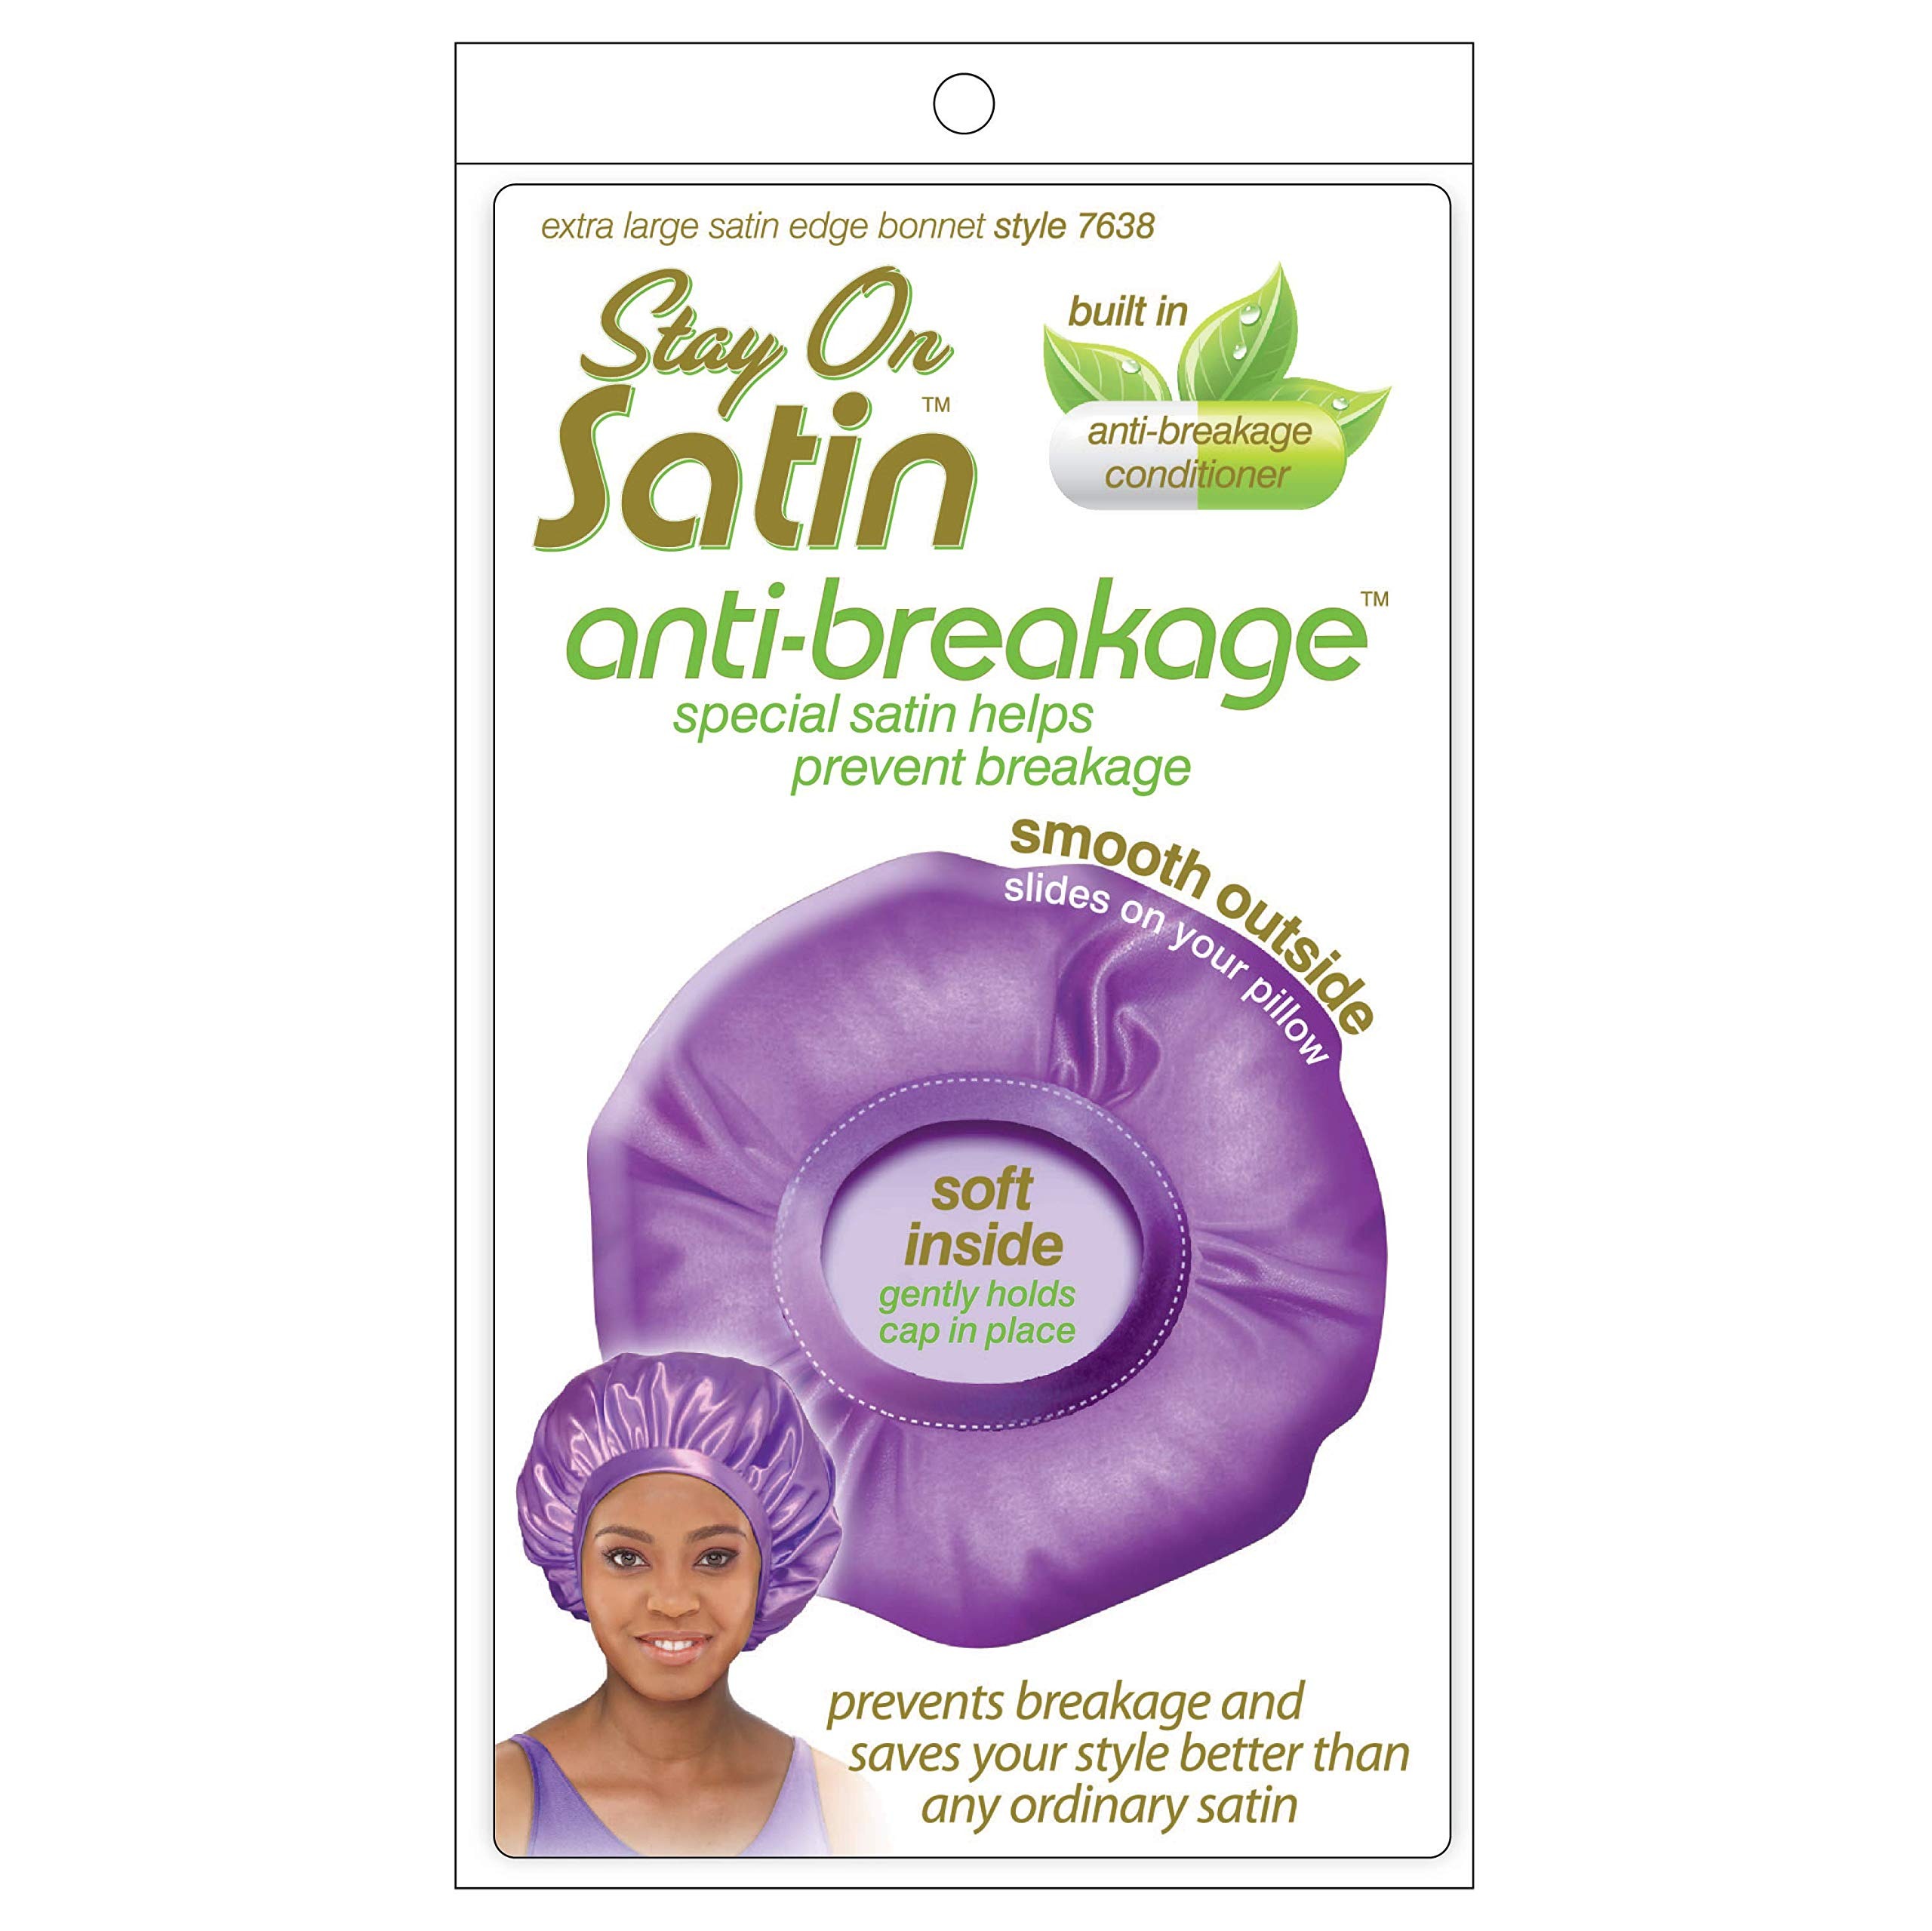
Item Name: Stay On Satin Hair Wrap Anti-Breakage Extra Large Womens Bonnet for Sleeping, Assorted Colors
Bullet Point 1: Satin hair bonnet comes in ready to wear large size and activates a built in anti-breakage conditioner to help save hair style even longer
Bullet Point 2: Hair styling accessory is made of high quality satin fabric which protects hair while preventing breakage
Bullet Point 3: Hair Bonnet is made of a silk like material which is very smooth and breathable for long and durable use on pillow
Bullet Point 4: Hair cap is great for multiple hair styles including: buns, loose hair, dreadlock, braids, weave, perms, curly hair, afros, and more
Bullet Point 5: Head scarf comes in assorted colors randomly chosen from: Black, Lilac, Pink, Brown, Tan, Burgundy
Value: 1.0
Unit: count

Price: 7.69